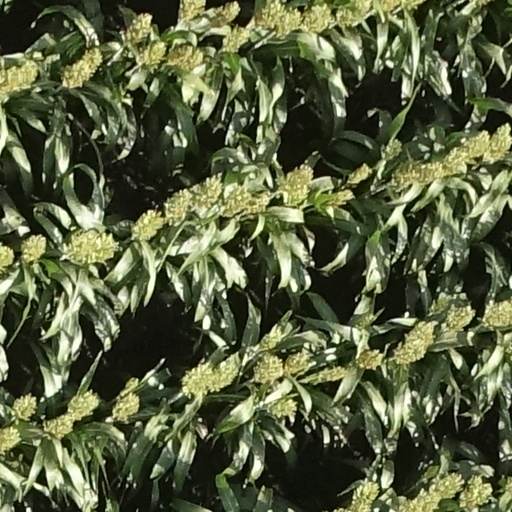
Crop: sorghum